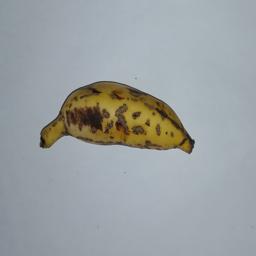
Banana variety: Champa Kola